Nathan Barley

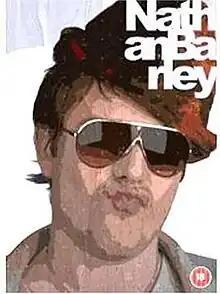
Cover of the DVD release

Nathan Barley is a British Channel 4 television sitcom written by Charlie Brooker and Chris Morris, directed by Morris and starring Nicholas Burns, Julian Barratt, Claire Keelan, Richard Ayoade, Ben Whishaw, Rhys Thomas and Charlie Condou. The series of six weekly episodes began broadcasting on 11 February 2005 on Channel 4. Described by his creator as a "meaningless strutting cadaver-in-waiting", the character originated on Brooker's TVGoHome – a website parodying television listings – as the focus of a fly-on-the-wall documentary called "Cunt".